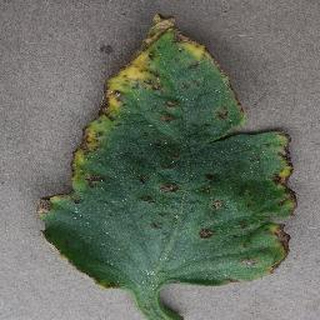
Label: tomato_bacterial_spot